St Saviour's Cathedral, Goulburn

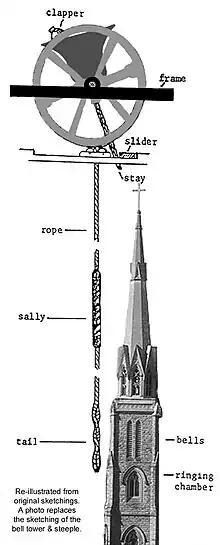
A diagram of the bells set up in the tower

St Saviour's has twelve bells. Eight of these were obtained from St Mark's Church in Leicester, England. They were restored at John Taylor Bell Foundry in Loughborough. The eight bells were "baptised", in the grounds of the cathedral, by the then Archbishop of Canterbury, Robert Runcie, and installed ready to ring by October 1988. The eight bells were named after the ships of the First Fleet. In increasing order of size, they are: Supply, Friendship, Lady Penrhyn, Prince of Wales, Charlotte, Scarborough, Alexander and the Tenor bell Sirius, which is the largest bell at .